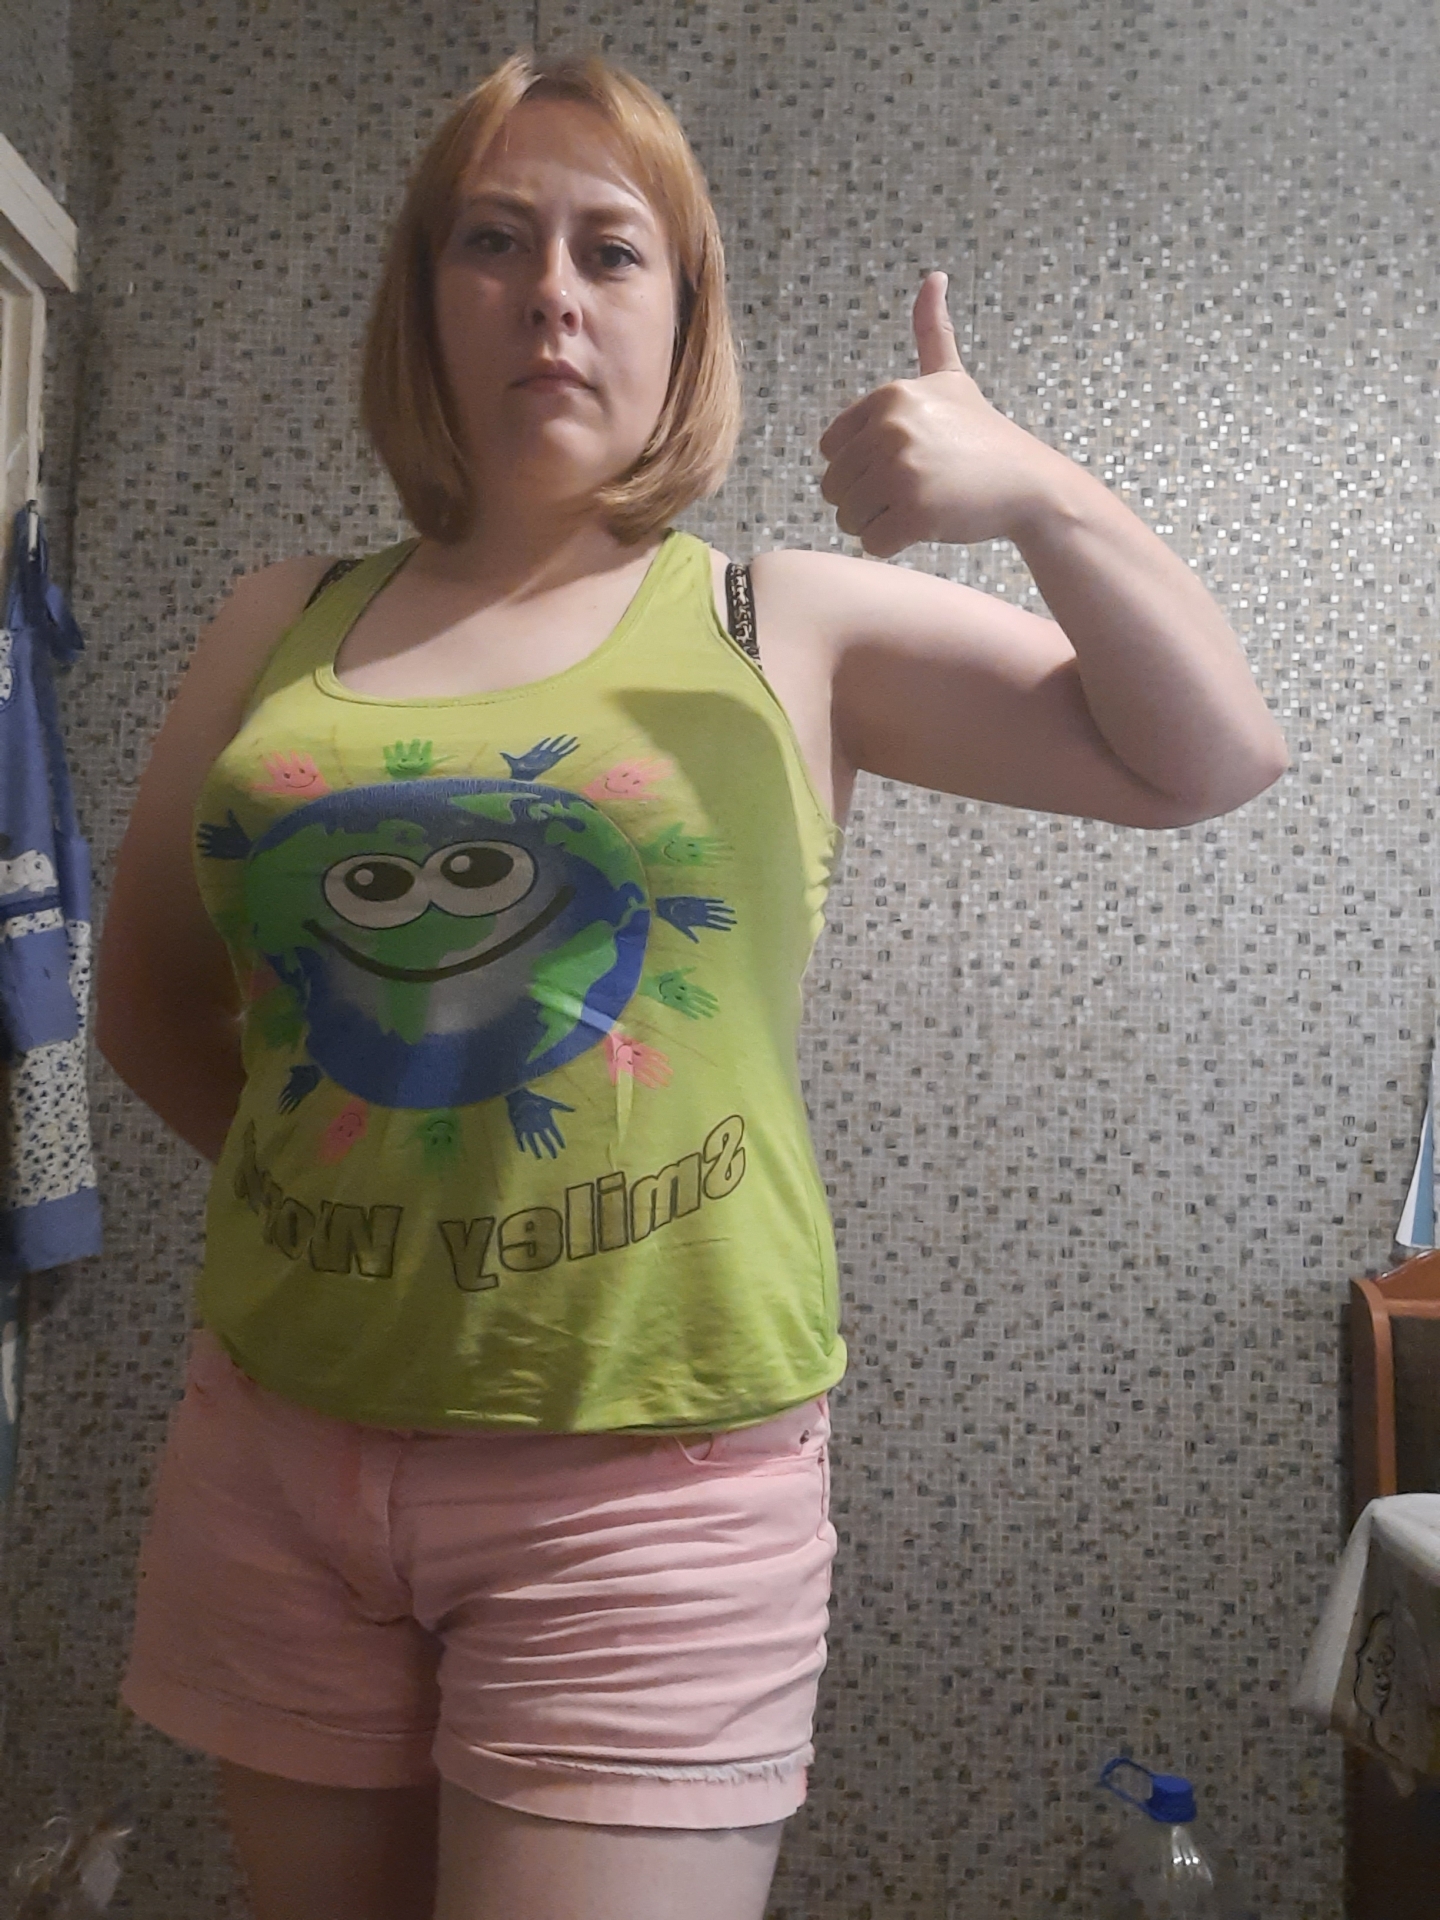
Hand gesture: like